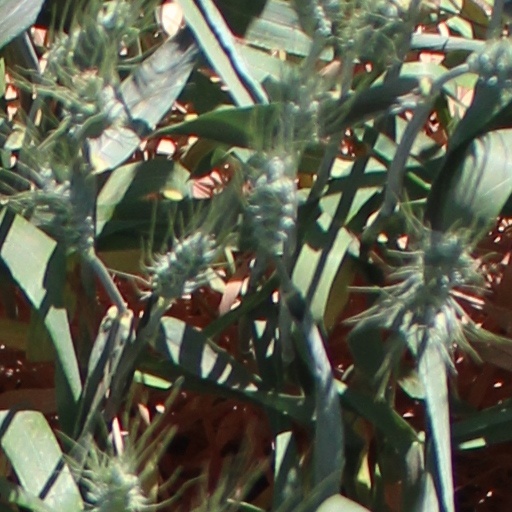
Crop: wheat